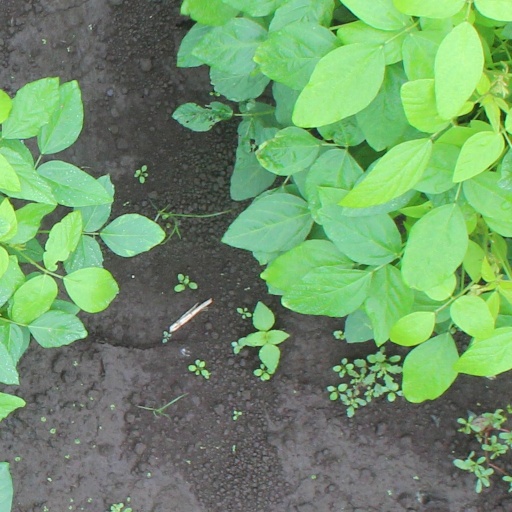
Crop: soybean